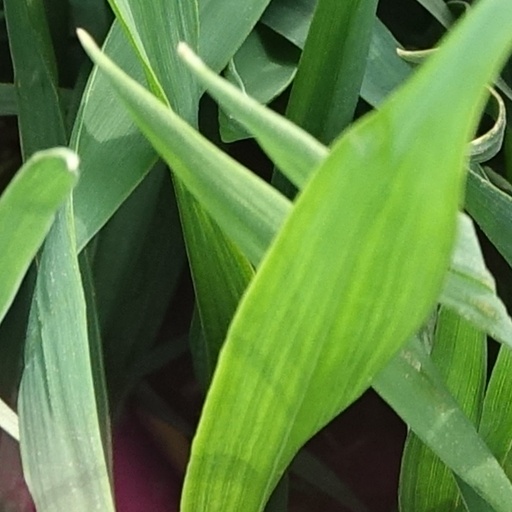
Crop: wheat